List of Hanasaku Iroha episodes

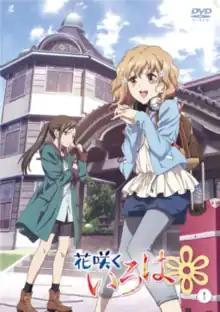
The cover of the first DVD compilation for "Hanasaku Iroha" released by Pony Canyon on July 20, 2011

"Hanasaku Iroha" is a 2011 26-episode anime series produced by P.A. Works, which aired in Japan on Tokyo MX between April 3 and September 25, 2011, and was also simulcast on Crunchyroll. The story follows Ohana Matsumae who ends up moving away from the city to work at the Kissuiso hot spring inn in the country. The episodes were released on six DVD and Blu-ray volumes by Pony Canyon between July 20 and November 16, 2011.